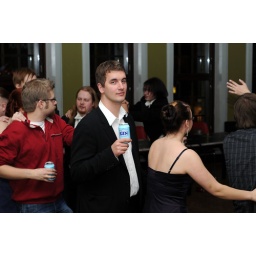
Hannu-Matias spotted infiltrating the train in the after party phase.